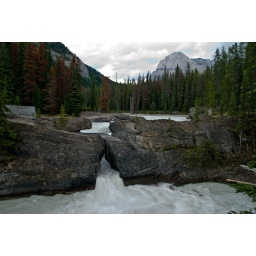
field bc, on the kicking horse river, near field bc